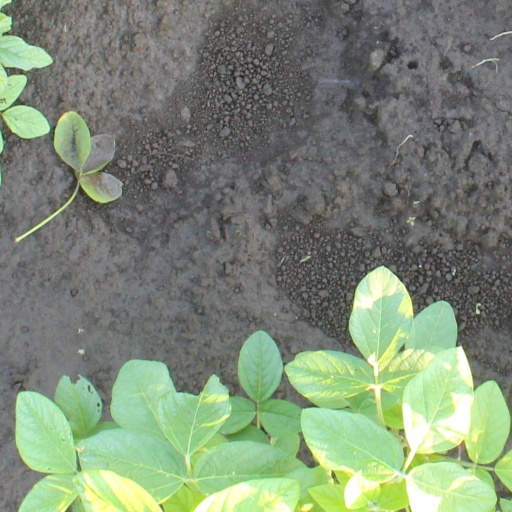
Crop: soybean